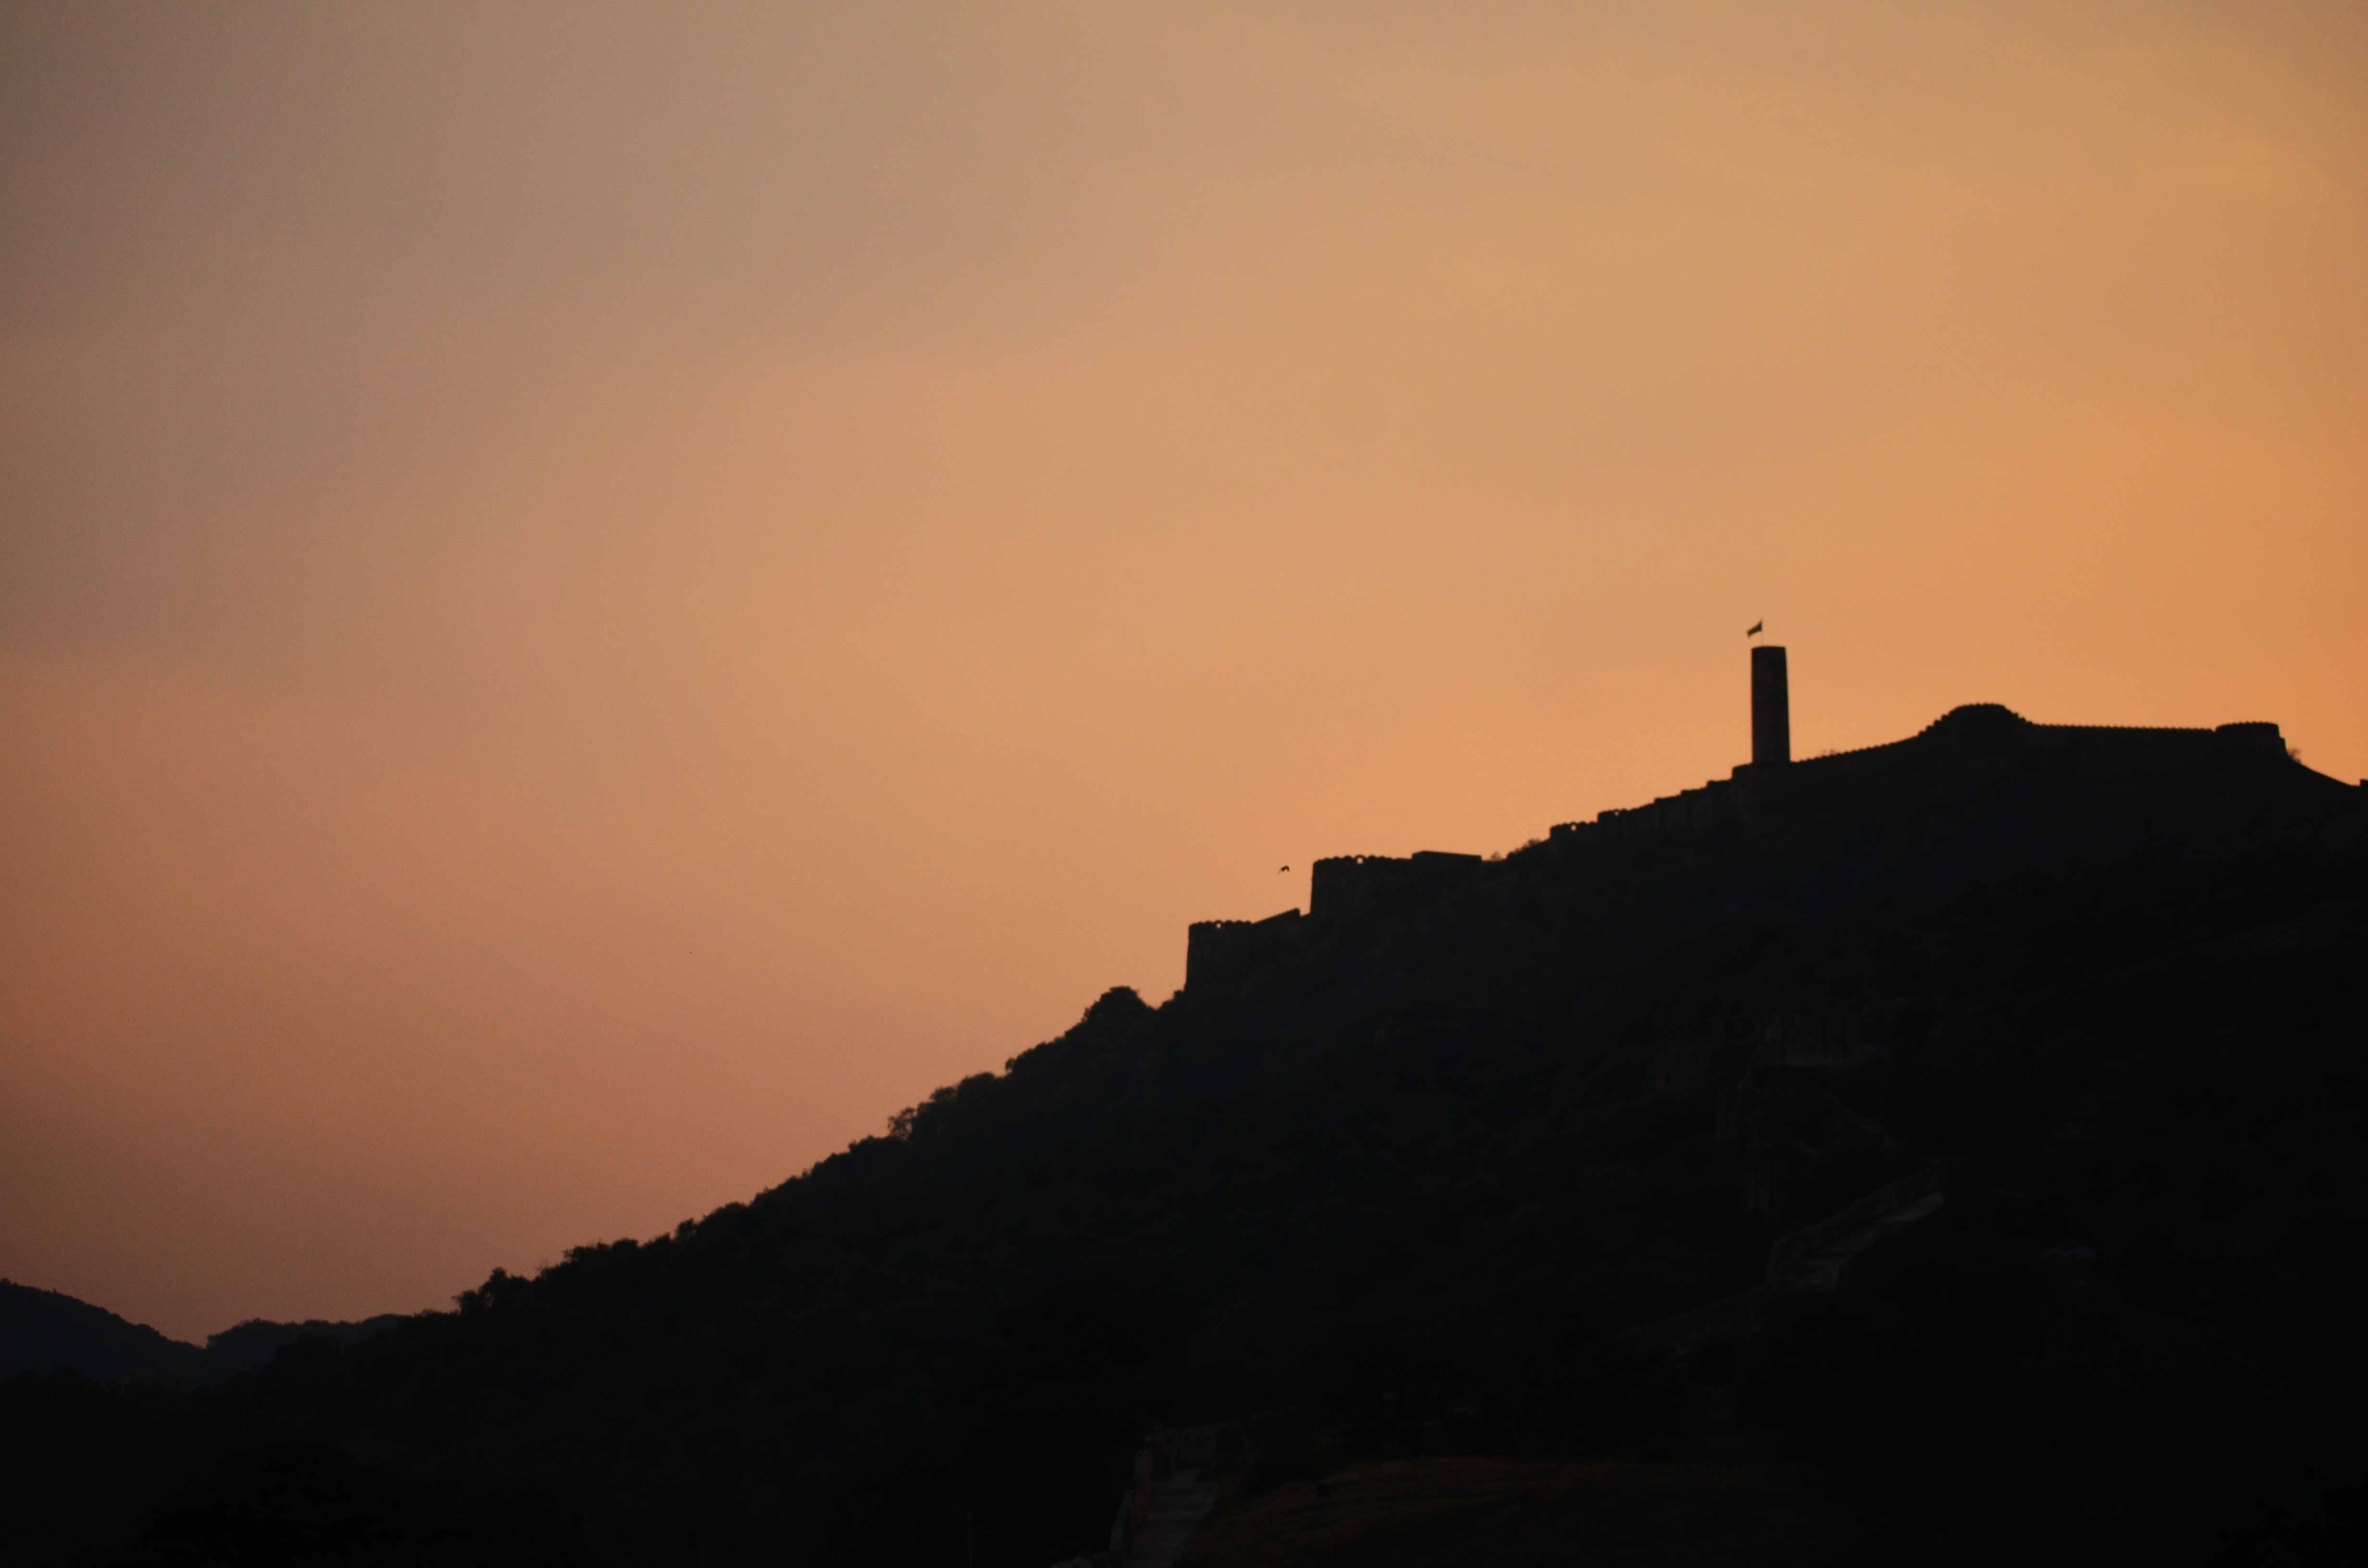
horizon, mountain, cloud, sky, sun, sunrise, sunset, sunlight, morning, hill, dawn, dusk, evening, afterglow, atmospheric phenomenon, mountainous landforms